NASA wind turbines

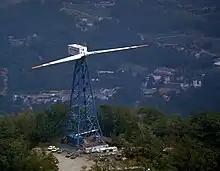
The NASA/GE MOD-1 wind turbine in Boone, North Carolina was the world's first turbine to produce 2 MW

NASA contracted with General Electric in 1978 to scale up from the MOD-0A with a 10-fold increase in power. The Mod-1 was the first wind turbine in the world to produce 2 megawatts and also General Electric's first wind turbine. The Danish with a hub height of 46 meters above the ground, a larger rotor and a rating at a higher wind speed, had a capacity of 2000 kW but never achieved 2 MW power output of the Mod-1. The Mod-1's design weight prevented it from becoming a competitive commercial product, but a prototype was installed and run at Howard's Knob near Boone, North Carolina. The quick design cycle to multi-megawatt size based on the first generation Mod-0 caused technical and operational challenges. Low-frequency noise from the heavy truss tower blocking the wind to the downwind rotor caused problems to residences located close by. With additional pressure of a reduction in federal program funding, the turbine was dismantled in 1983.